Alisher Usmanov

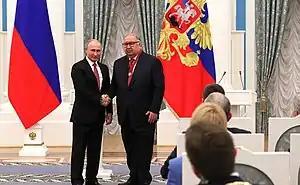
Alisher Usmanov with Vladimir Putin.

A former sabre fencer for the former Uzbek Soviet Socialist Republic, Usmanov supported the promotion of fencing through his charity fund "For the Future of Fencing", created in 2004.